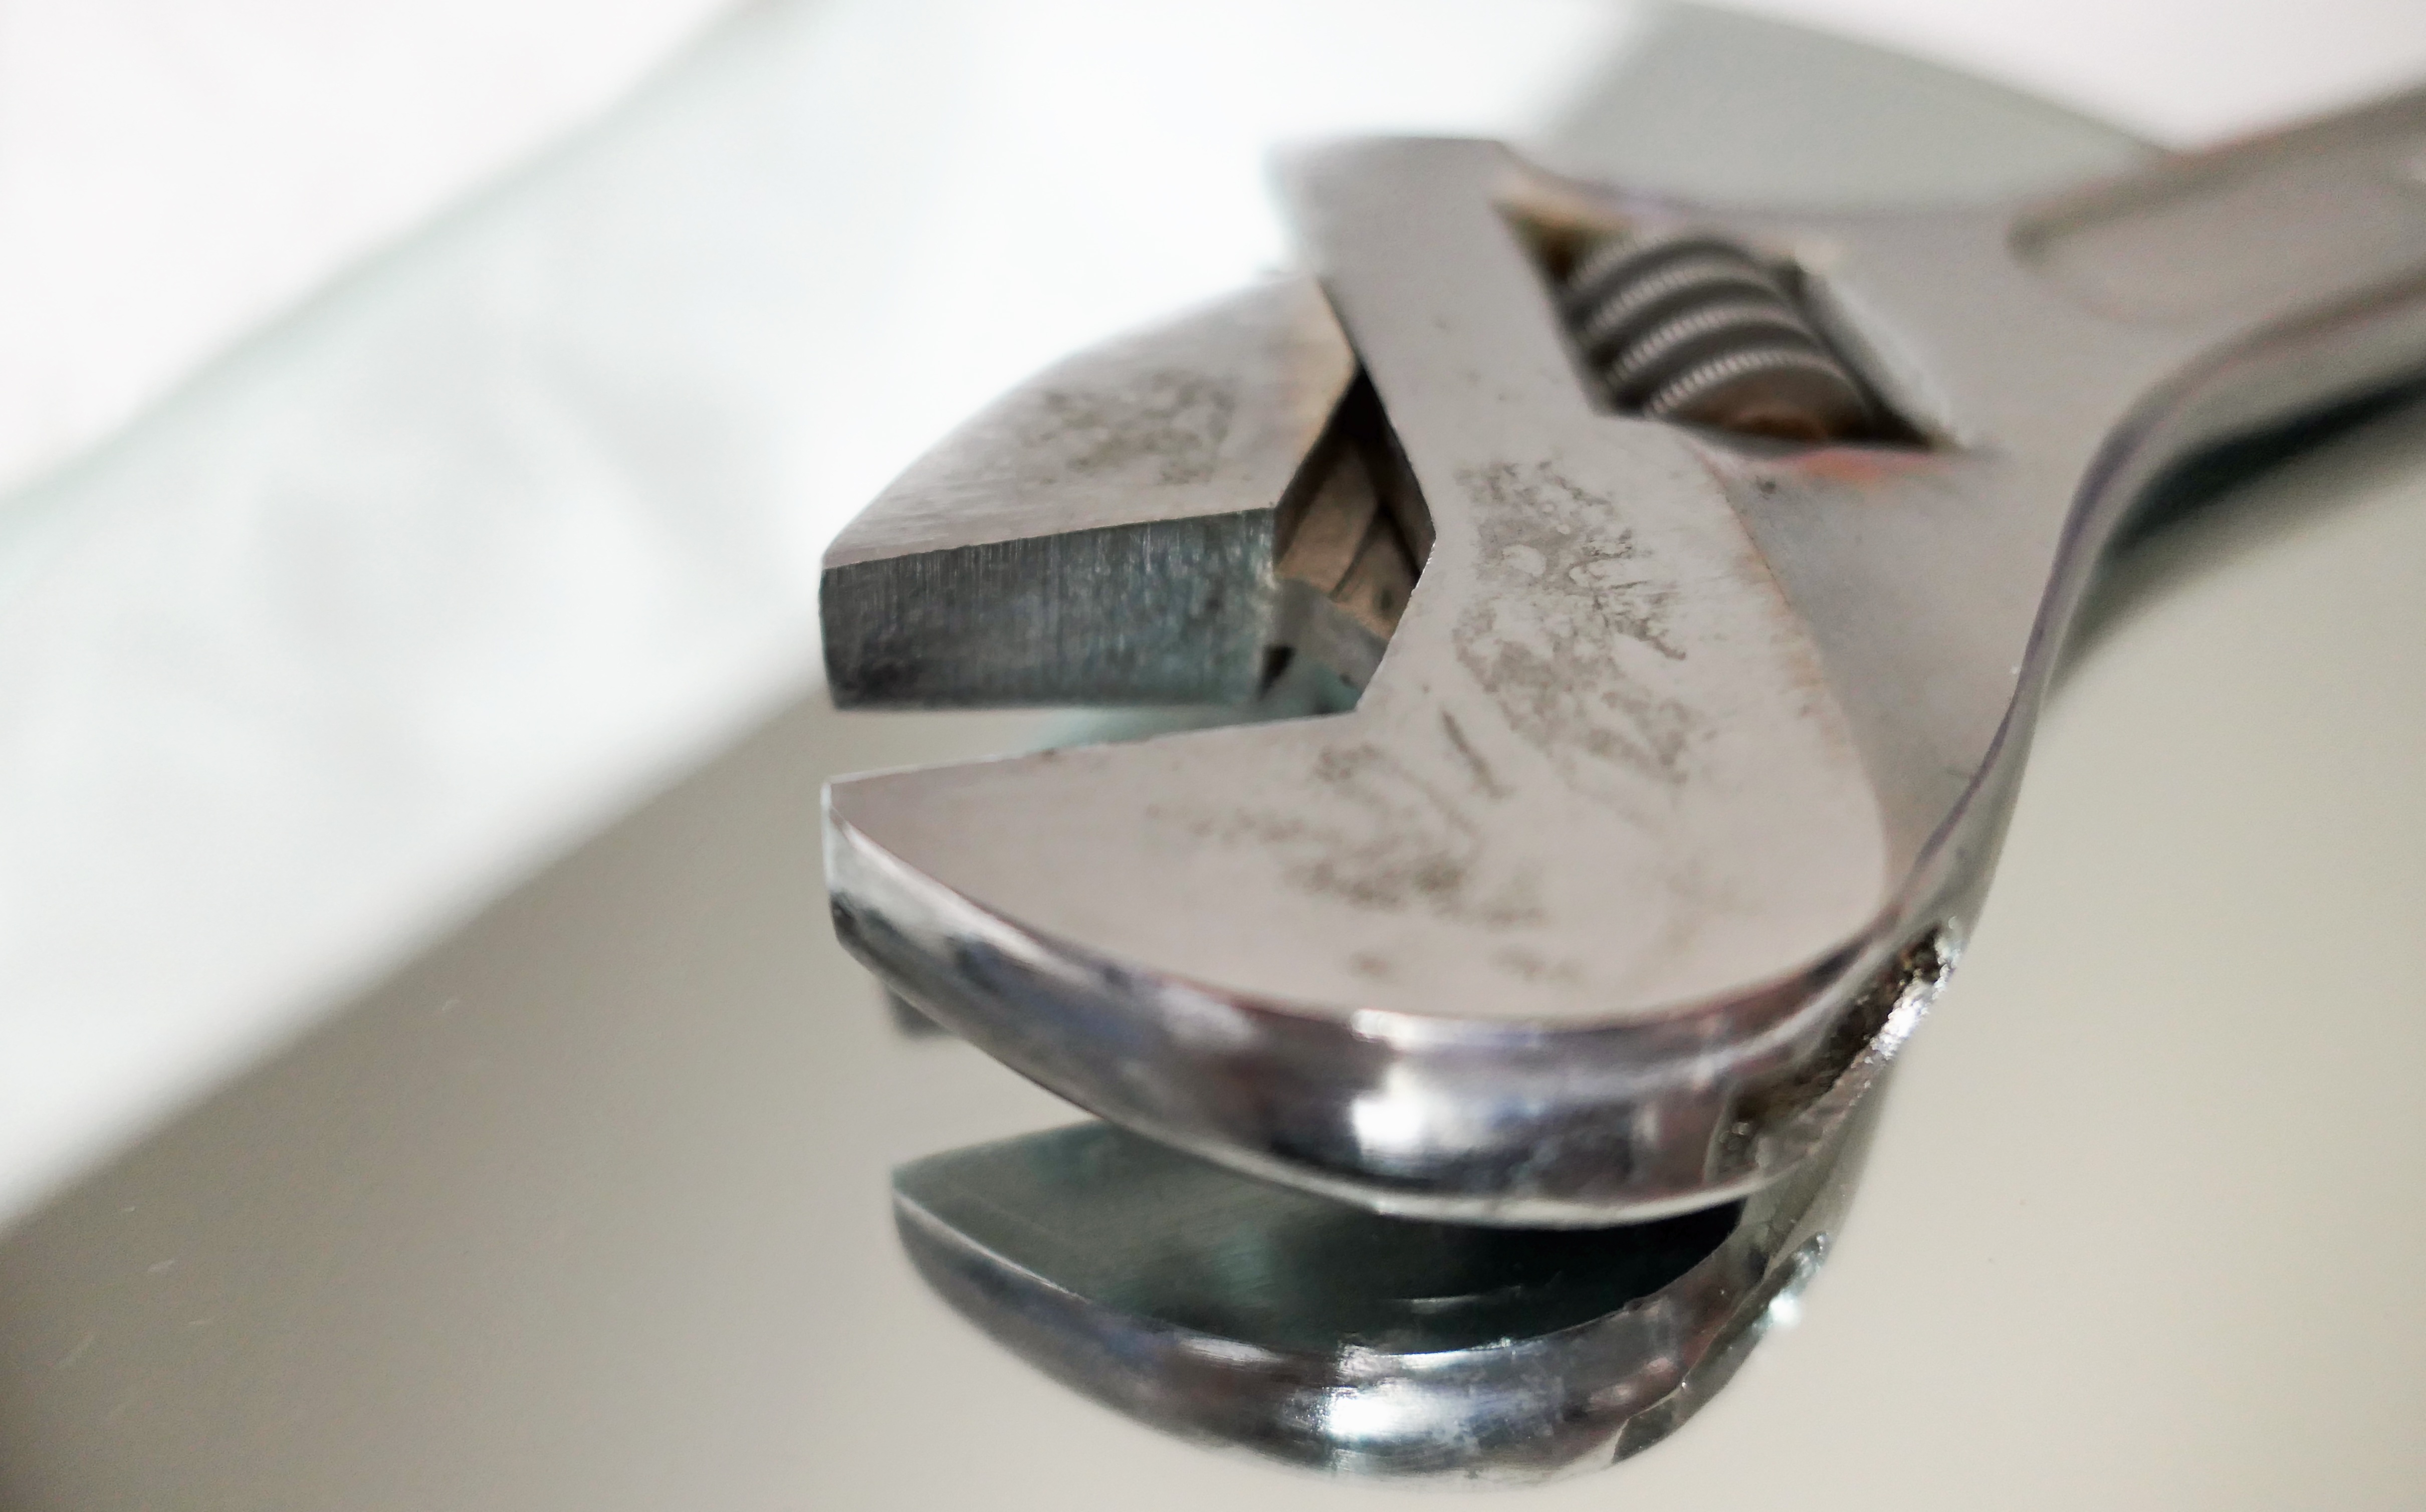
work, hand, tool, workshop, metal, craft, product, silver, footwear, wrench, pliers, craftsmen, adjustable wrench, work bench, english people